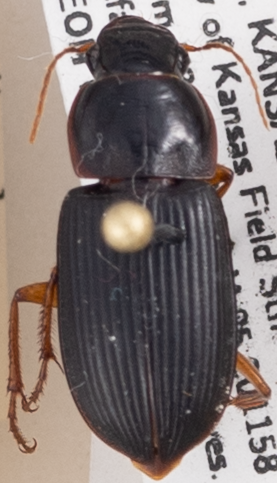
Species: Harpalus pensylvanicus
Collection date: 2018-09-04
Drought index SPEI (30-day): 0.89
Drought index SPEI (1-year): -1.01
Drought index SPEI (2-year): -0.344